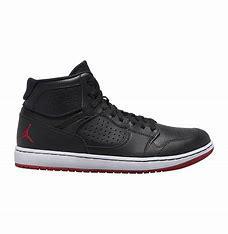
Brand: Jordan
Model: Access